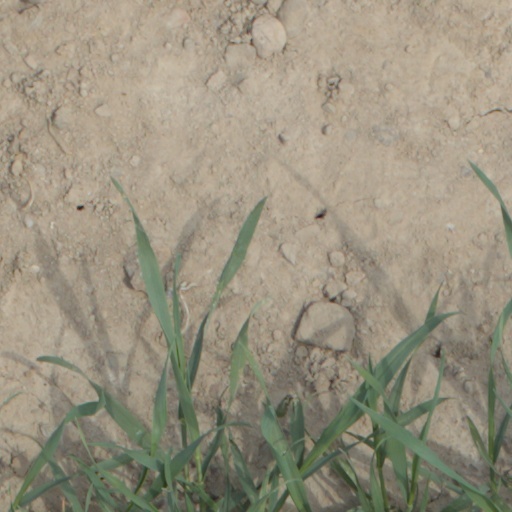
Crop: wheat